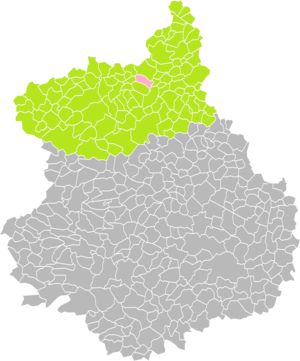
Localisation de la Commune de Vernouillet dans l'arrondissement de Dreux (Eure-et-Loir)
Vernouillet est une commune du département d'Eure-et-Loir, dans la région Centre-Val de Loire, en France. Située à 75 kilomètres à l'ouest de Paris, cette ville fait partie de l'agglomération de Dreux.